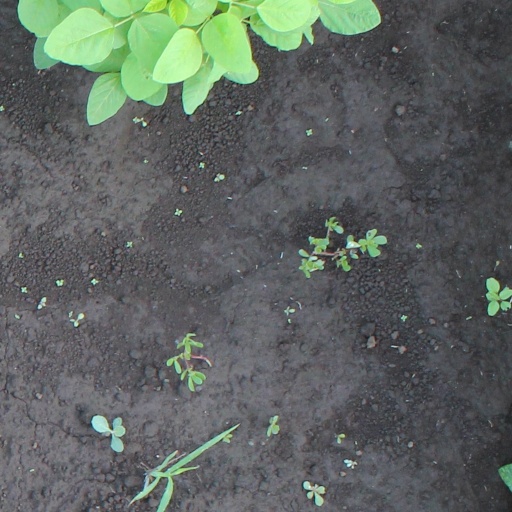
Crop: soybean